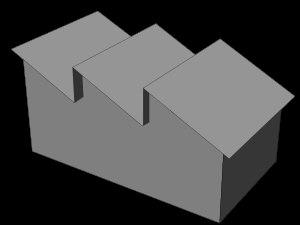
Mulhouse est une ville française, métropole du département du Haut-Rhin, située en région Grand Est. Héritière de la République de Mulhouse, elle fait partie de la région culturelle et historique d'Alsace.